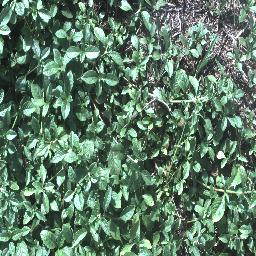
Label: negative